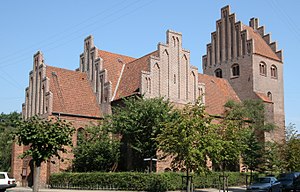
Kildevældskirken
Kildevældskirken
Kildevældskirken ligger på Ved Kildevældskirken på Østerbro i Københavns Kommune.